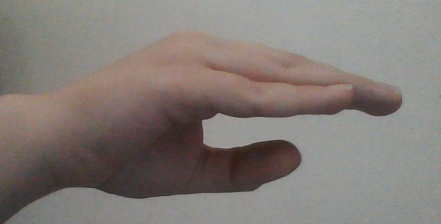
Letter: jeem